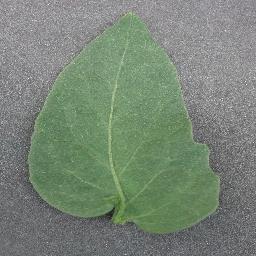
Label: Tomato___healthy